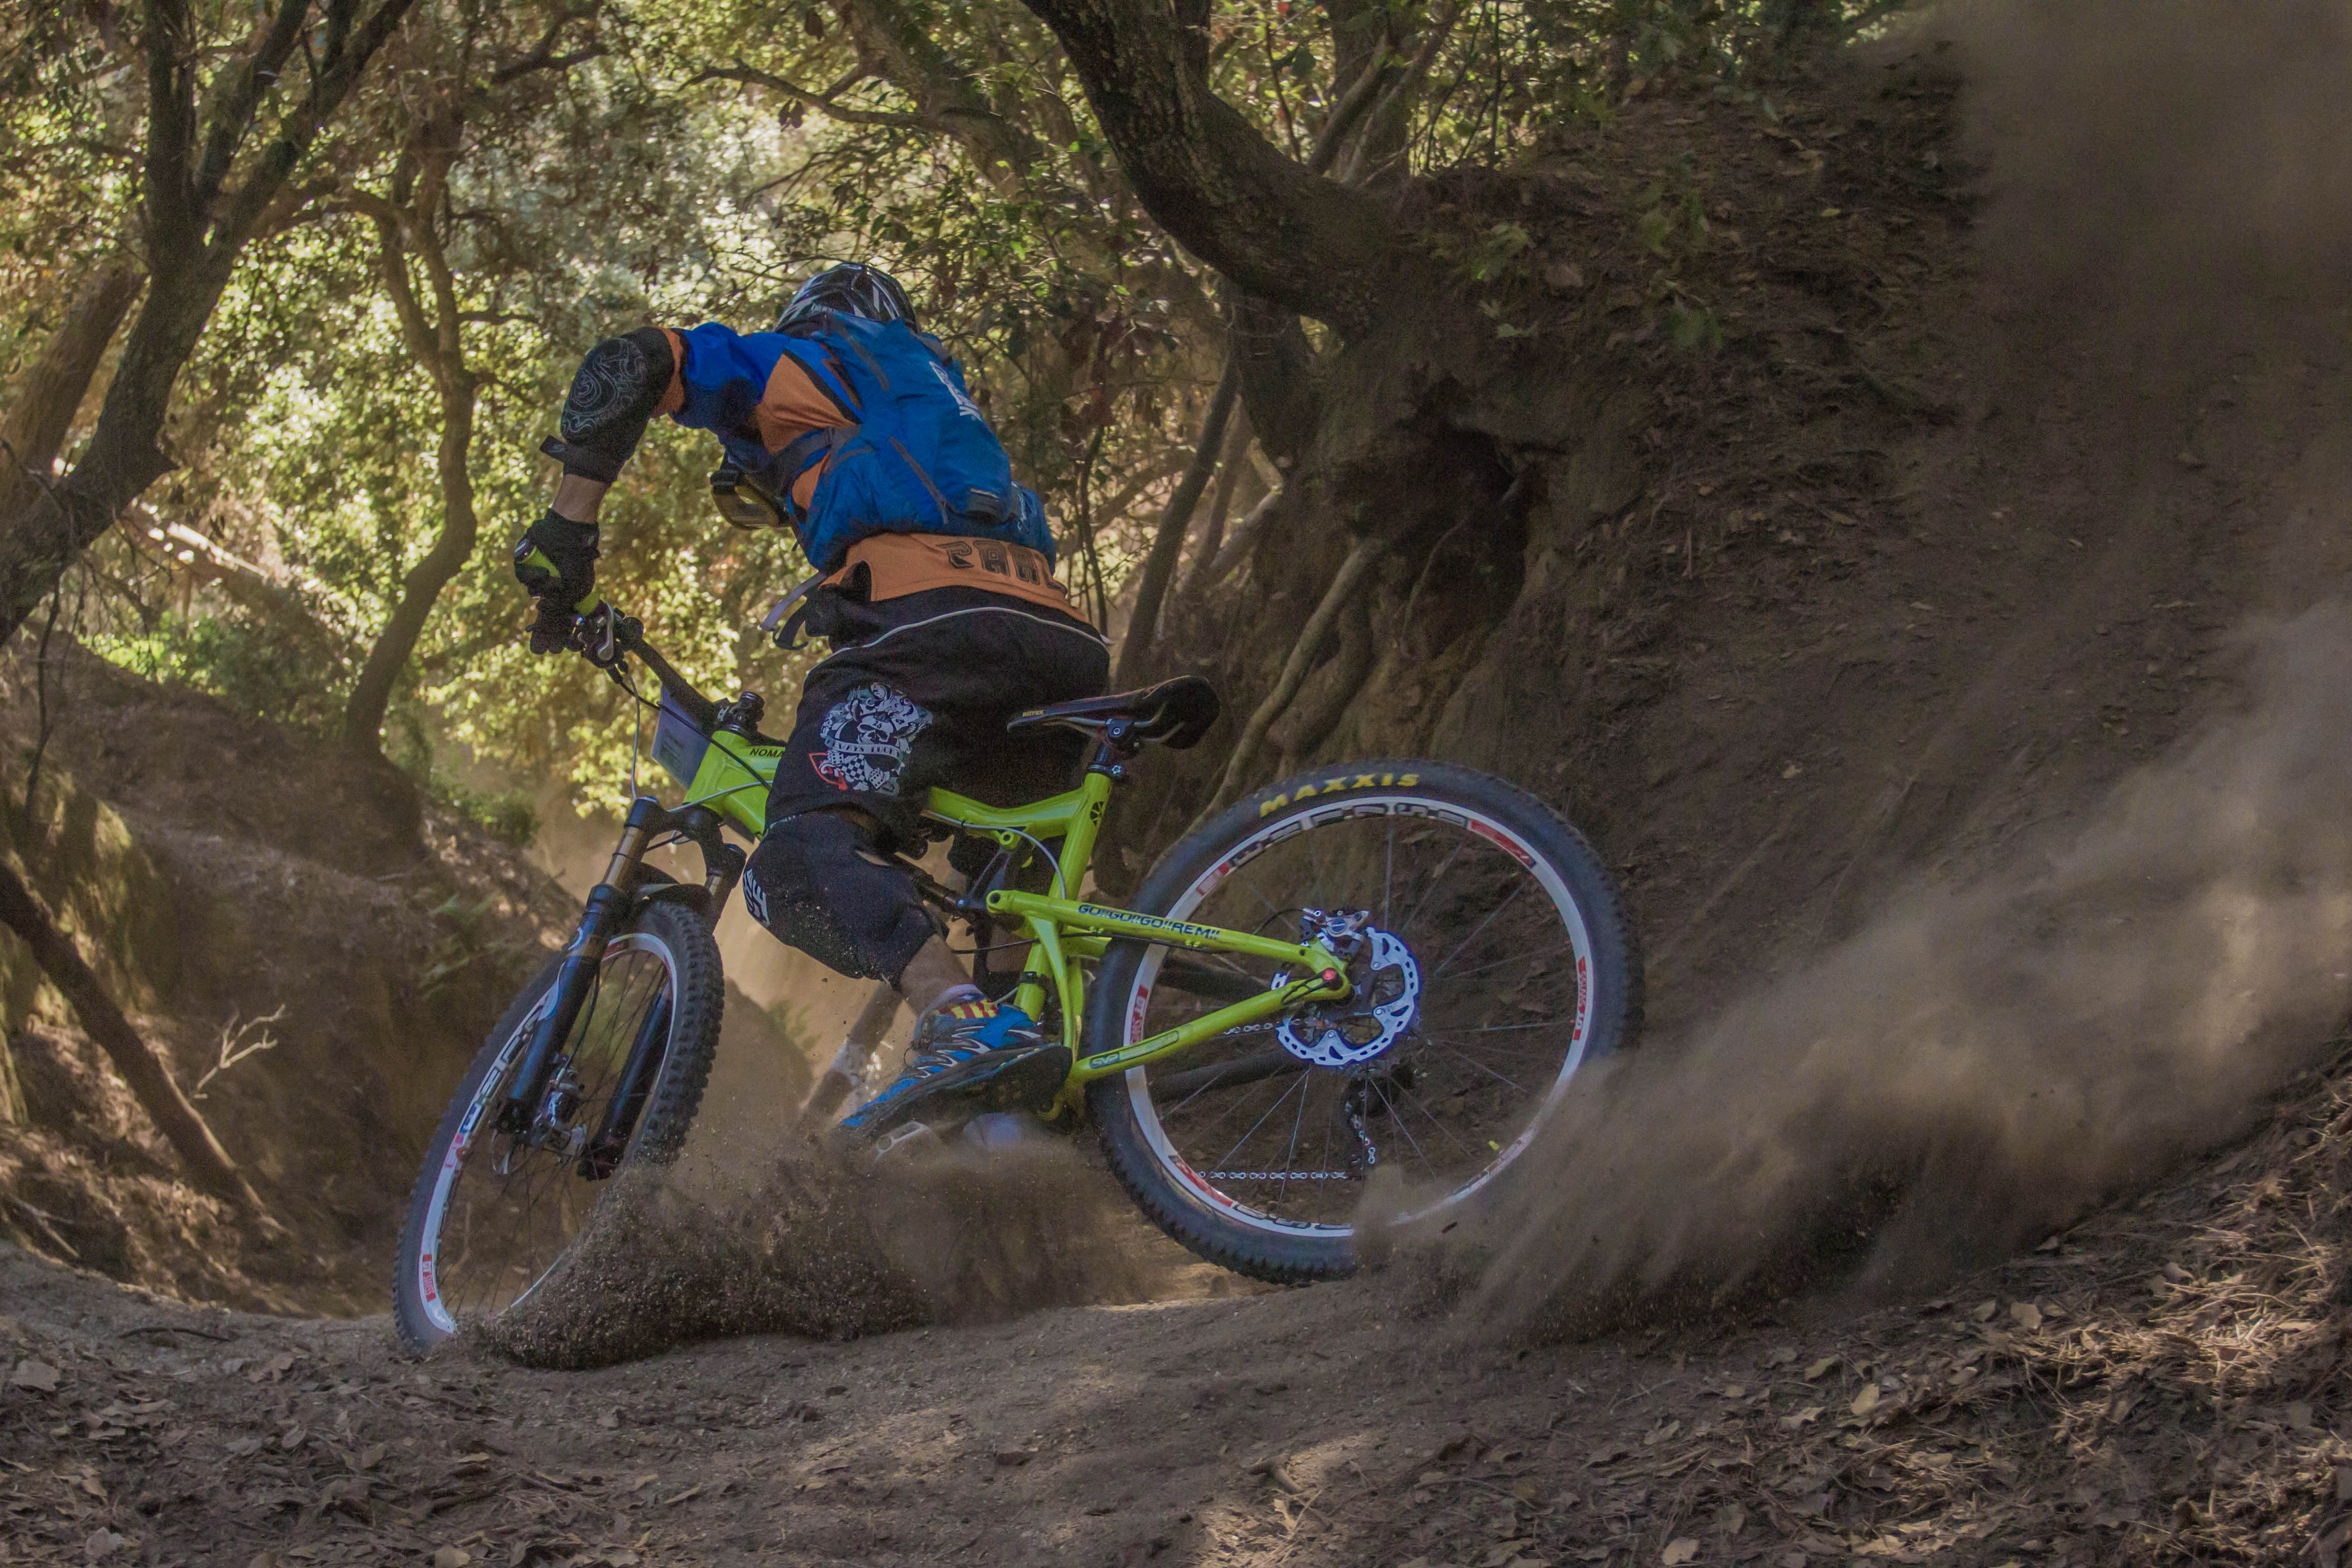
outdoor, sand, sport, adventure, bicycle, bike, cyclist, vehicle, action, soil, extreme sport, sports equipment, mountain bike, competition, bicyclist, sports, downhill, freeride, mountain biking, off road, cycle sport, downhill mountain biking, bicycle motocross, mountain bike racing, cross country cycling, mountain biker